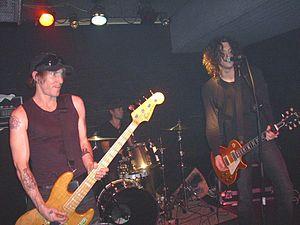
Year Long Disaster est un groupe de hard rock américain, originaire de Los Angeles, en Californie. Il est composé de Daniel Davies à la guitare et au chant, Rich Mullins à la basse et Brad Hargreaves à la batterie. Leur premier album éponyme sort en 2007 sous le label Volcom Entertainment.